Lamborghini Gallardo

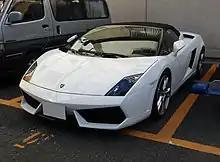
Gallardo LP 560-4 Spyder front view

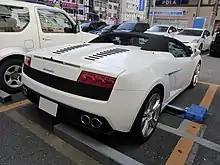
Gallardo LP 560-4 Spyder rear view

The Lamborghini Gallardo LP 560-4 Spyder was unveiled at the 2008 LA Auto Show. as the replacement for the previous Gallardo Spyder. It is the convertible model of the Gallardo LP 560-4 and as such possess all of its features like the new uneven firing V10 engine, improved E-gear transmission and weight reduction. Performance has been improved to 0- in 3.8 seconds, 0- of 13.1 and a top speed of .